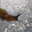
Label: snail